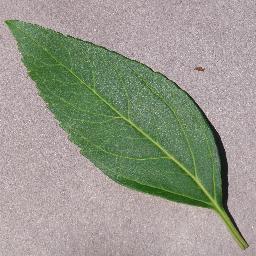
Label: Cherry___healthy